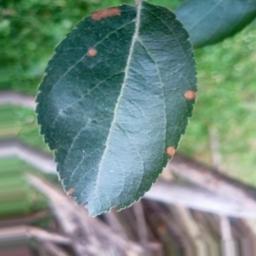
Label: Alternaria